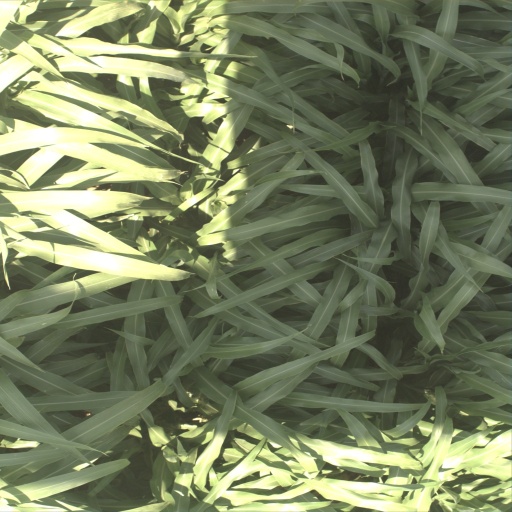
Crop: sorghum